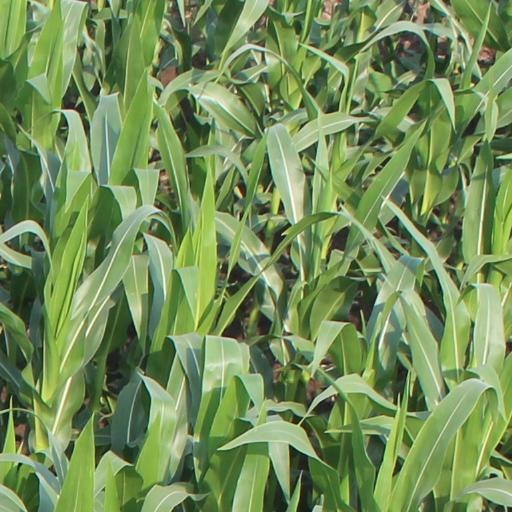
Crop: maize; corn